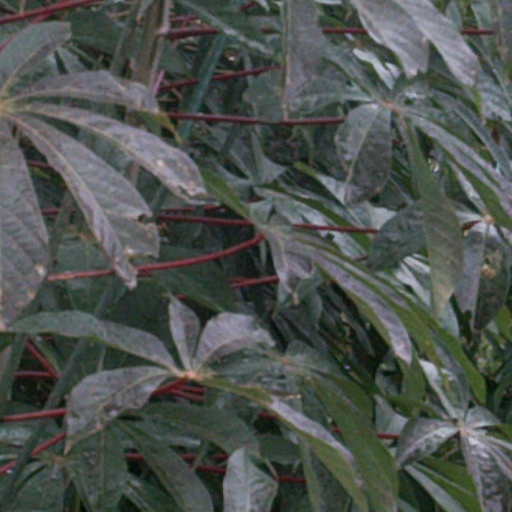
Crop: cassava